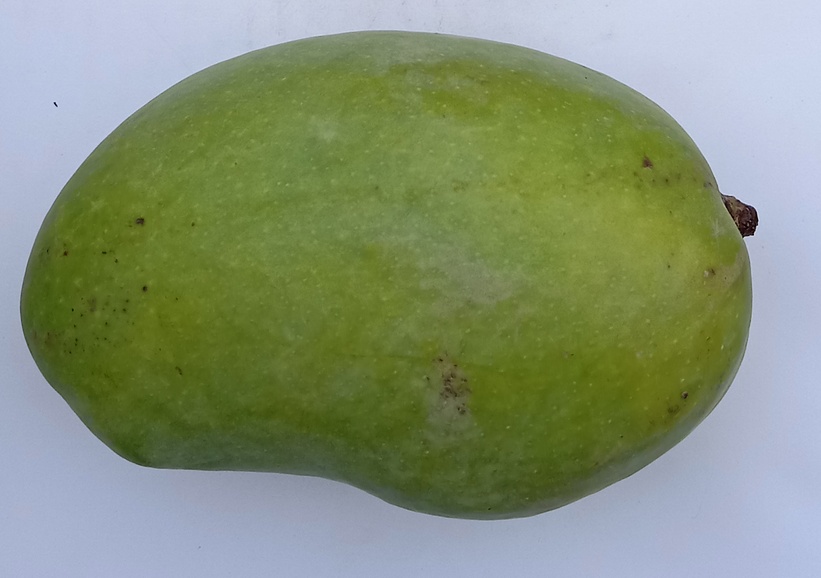
Mango variety: Chaunsa (White)